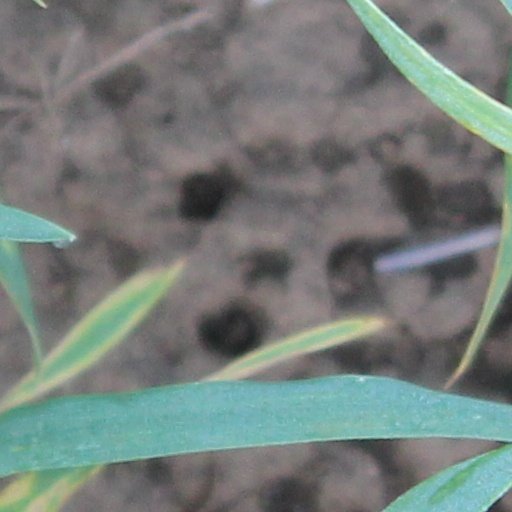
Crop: wheat